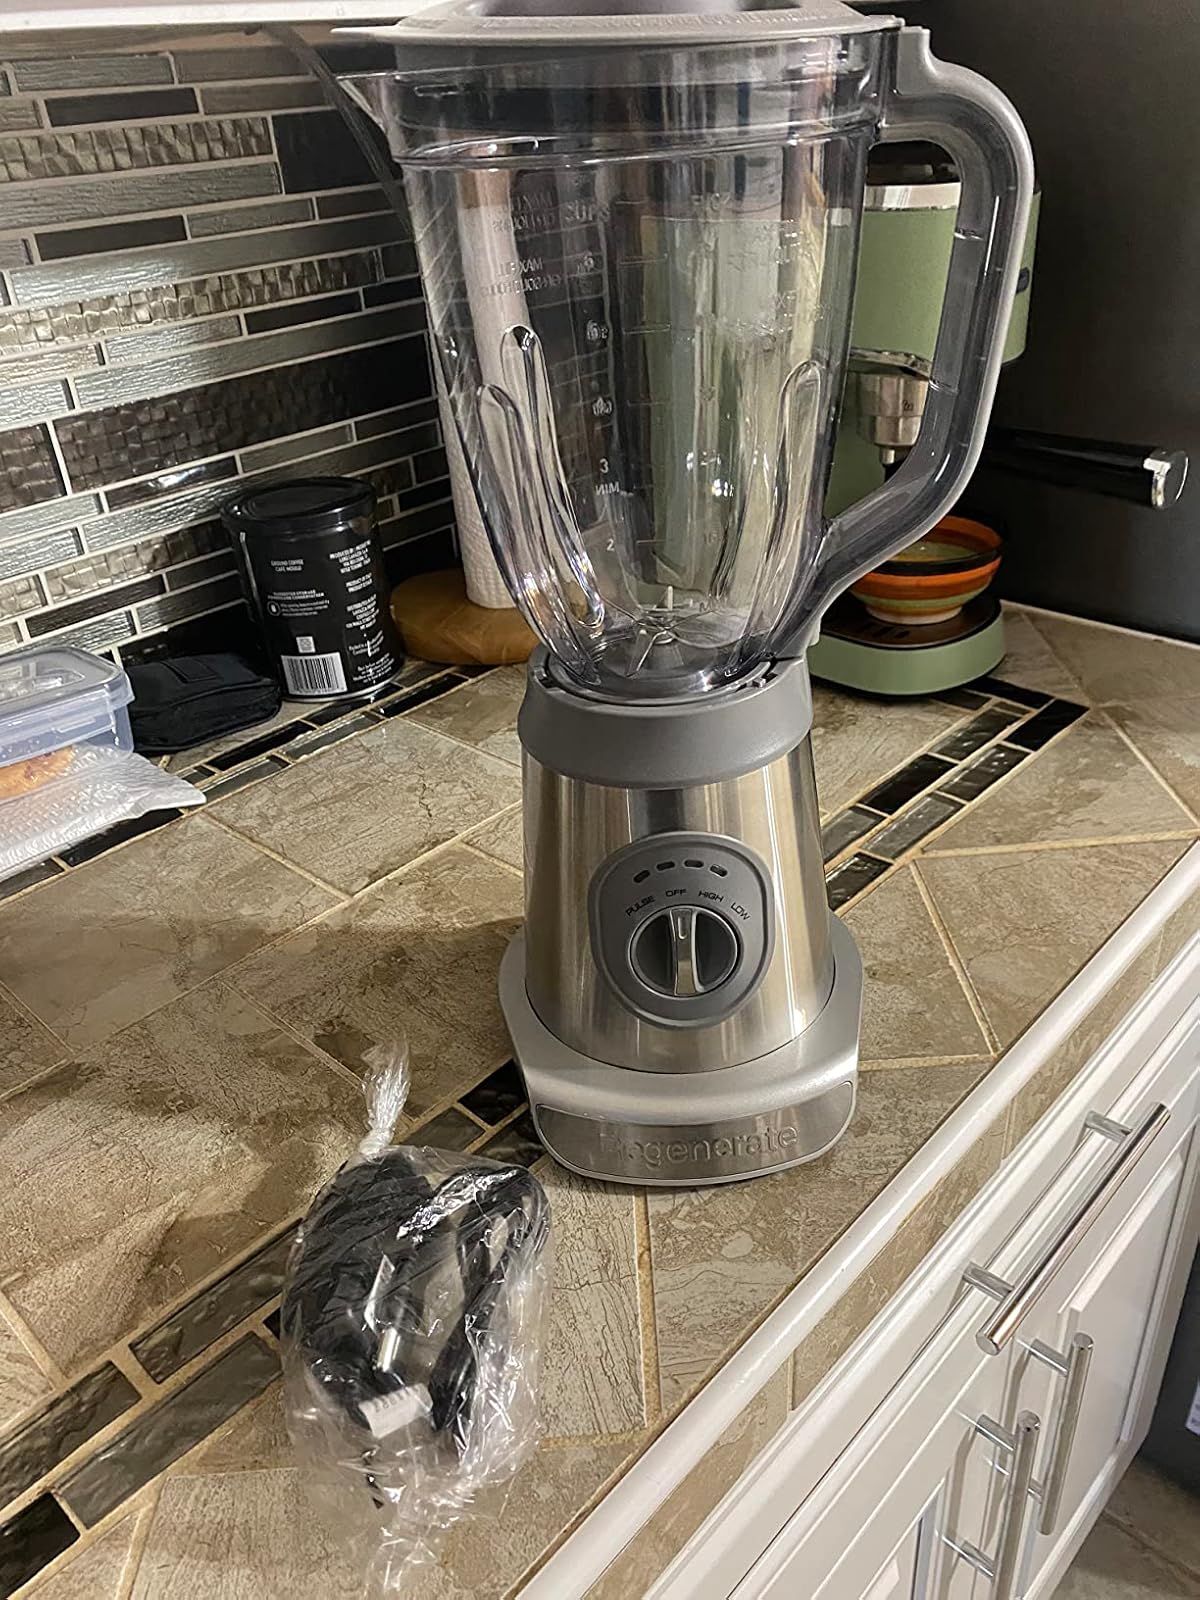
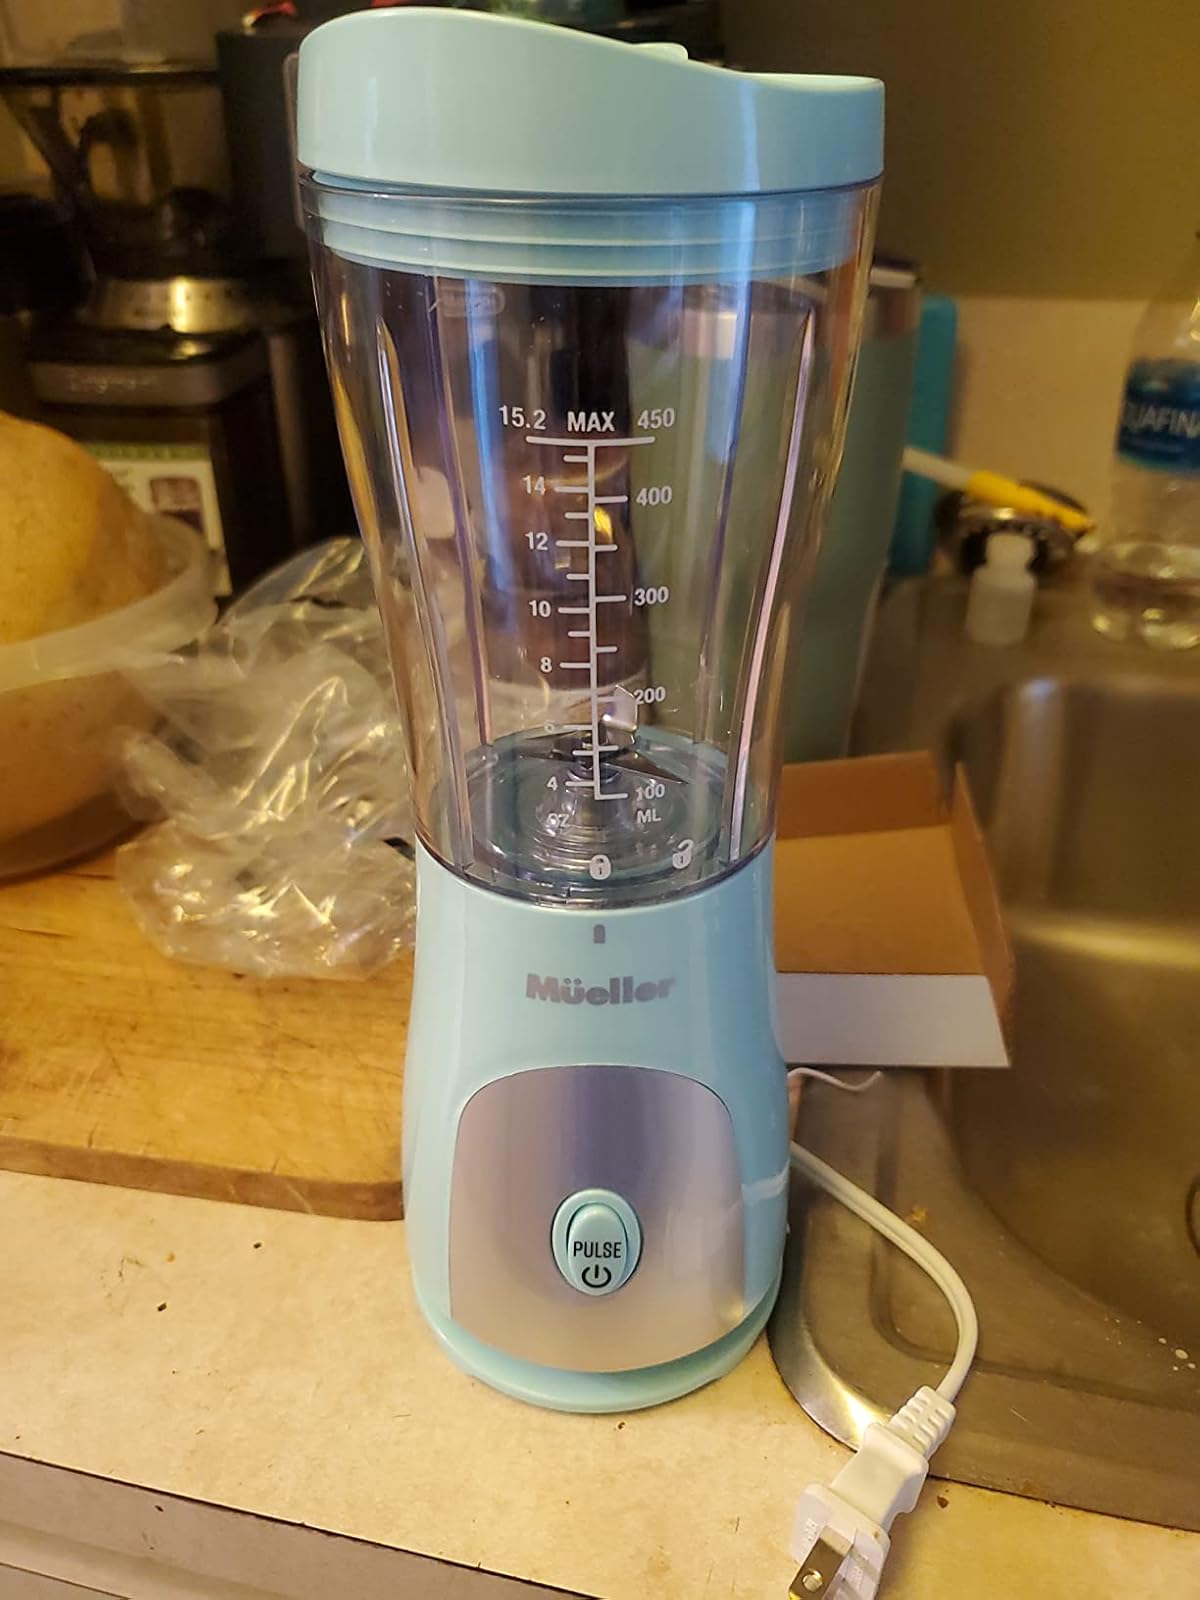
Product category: items_blender
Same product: no